The Red Room (French novel)

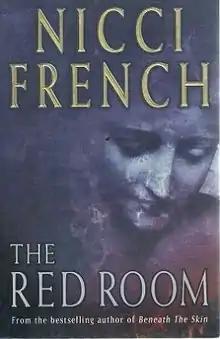
First edition (publ. Michael Joseph)

The Red Room is a 2001 psychological thriller novel by Nicci French, the pseudonym of English husband-and-wife team Nicci Gerrard and Sean French.